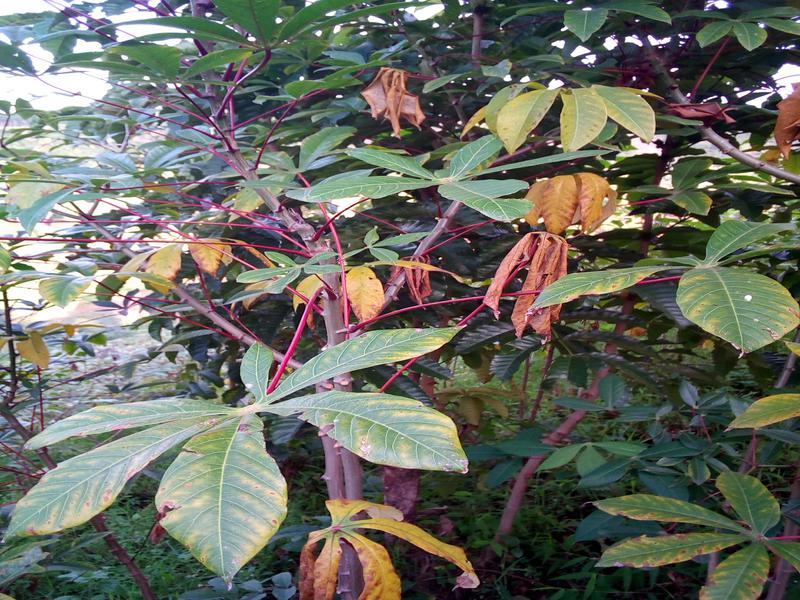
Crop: cassava
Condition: healthy